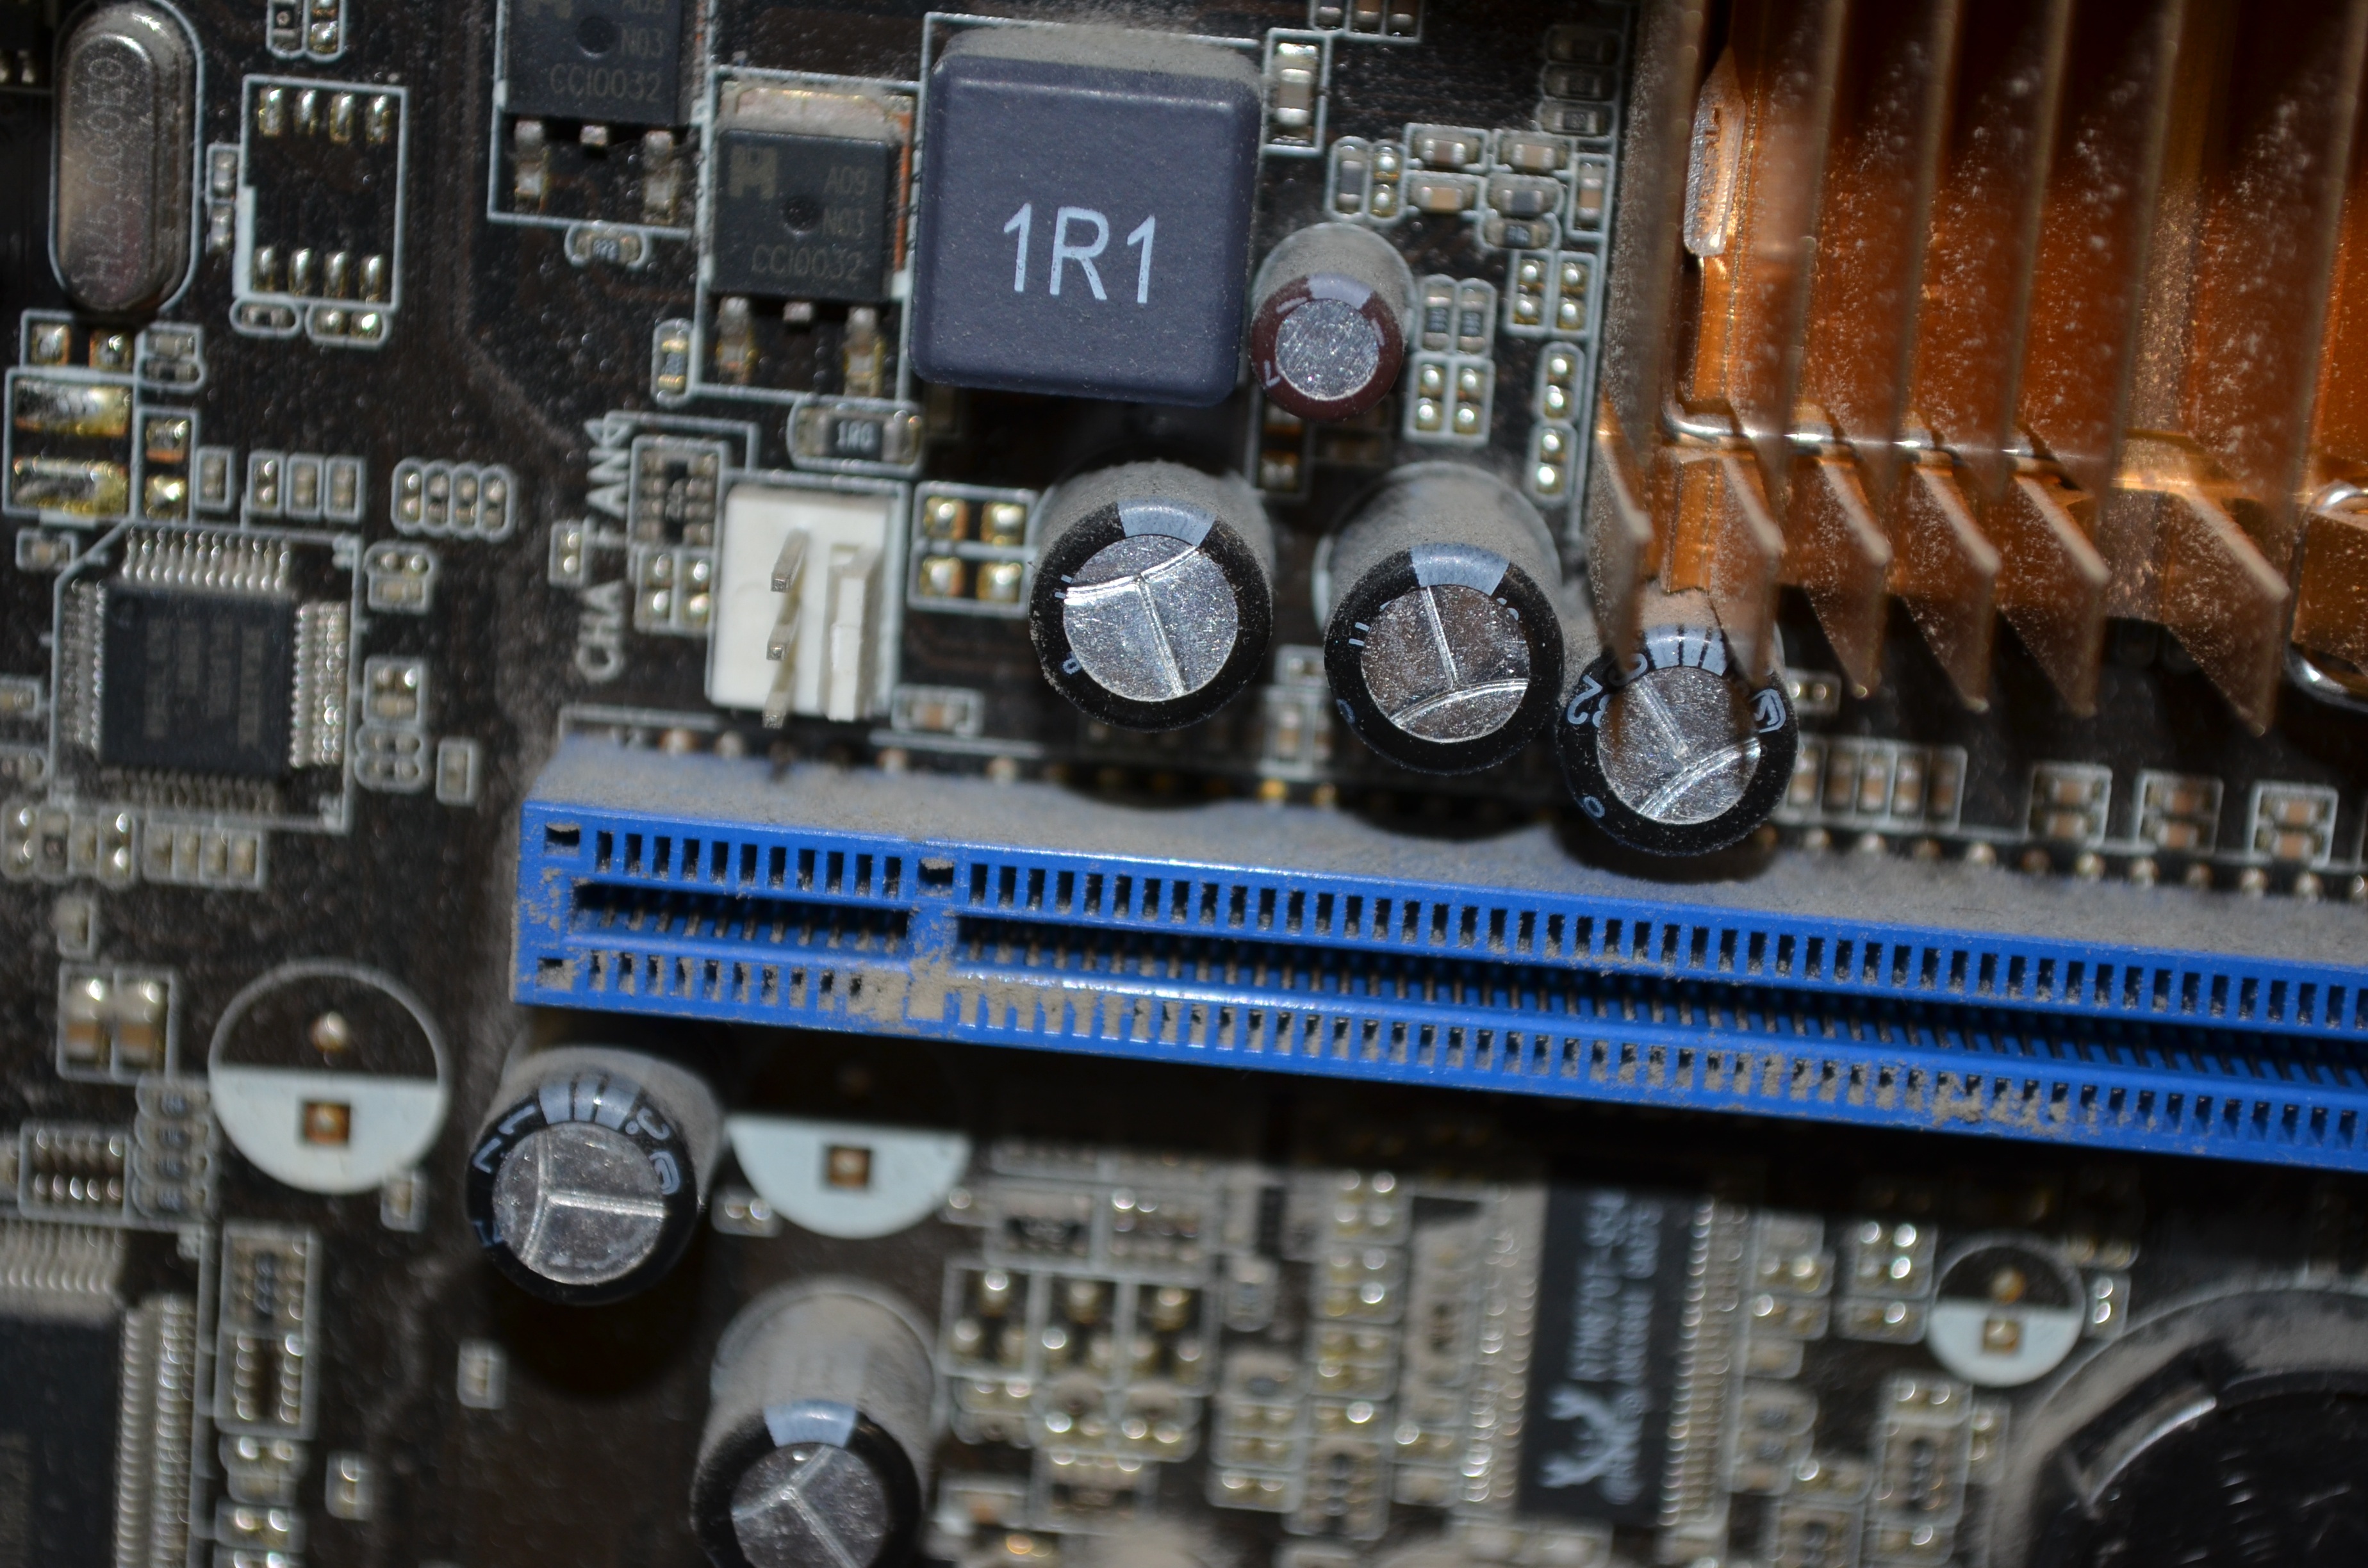
computer, technology, dust, device, electronics, pc, motherboard, fee, microcontroller, electronic engineering, capacitor, electronic device, computer hardware, personal computer hardware, calculating device